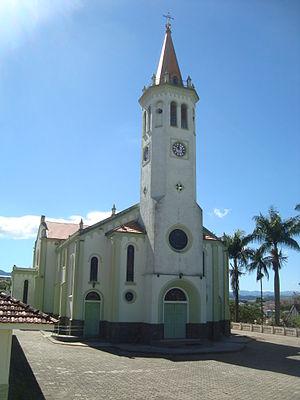
Jacutinga est une municipalité brésilienne de l'État du Minas Gerais et la microrégion de Poços de Caldas.